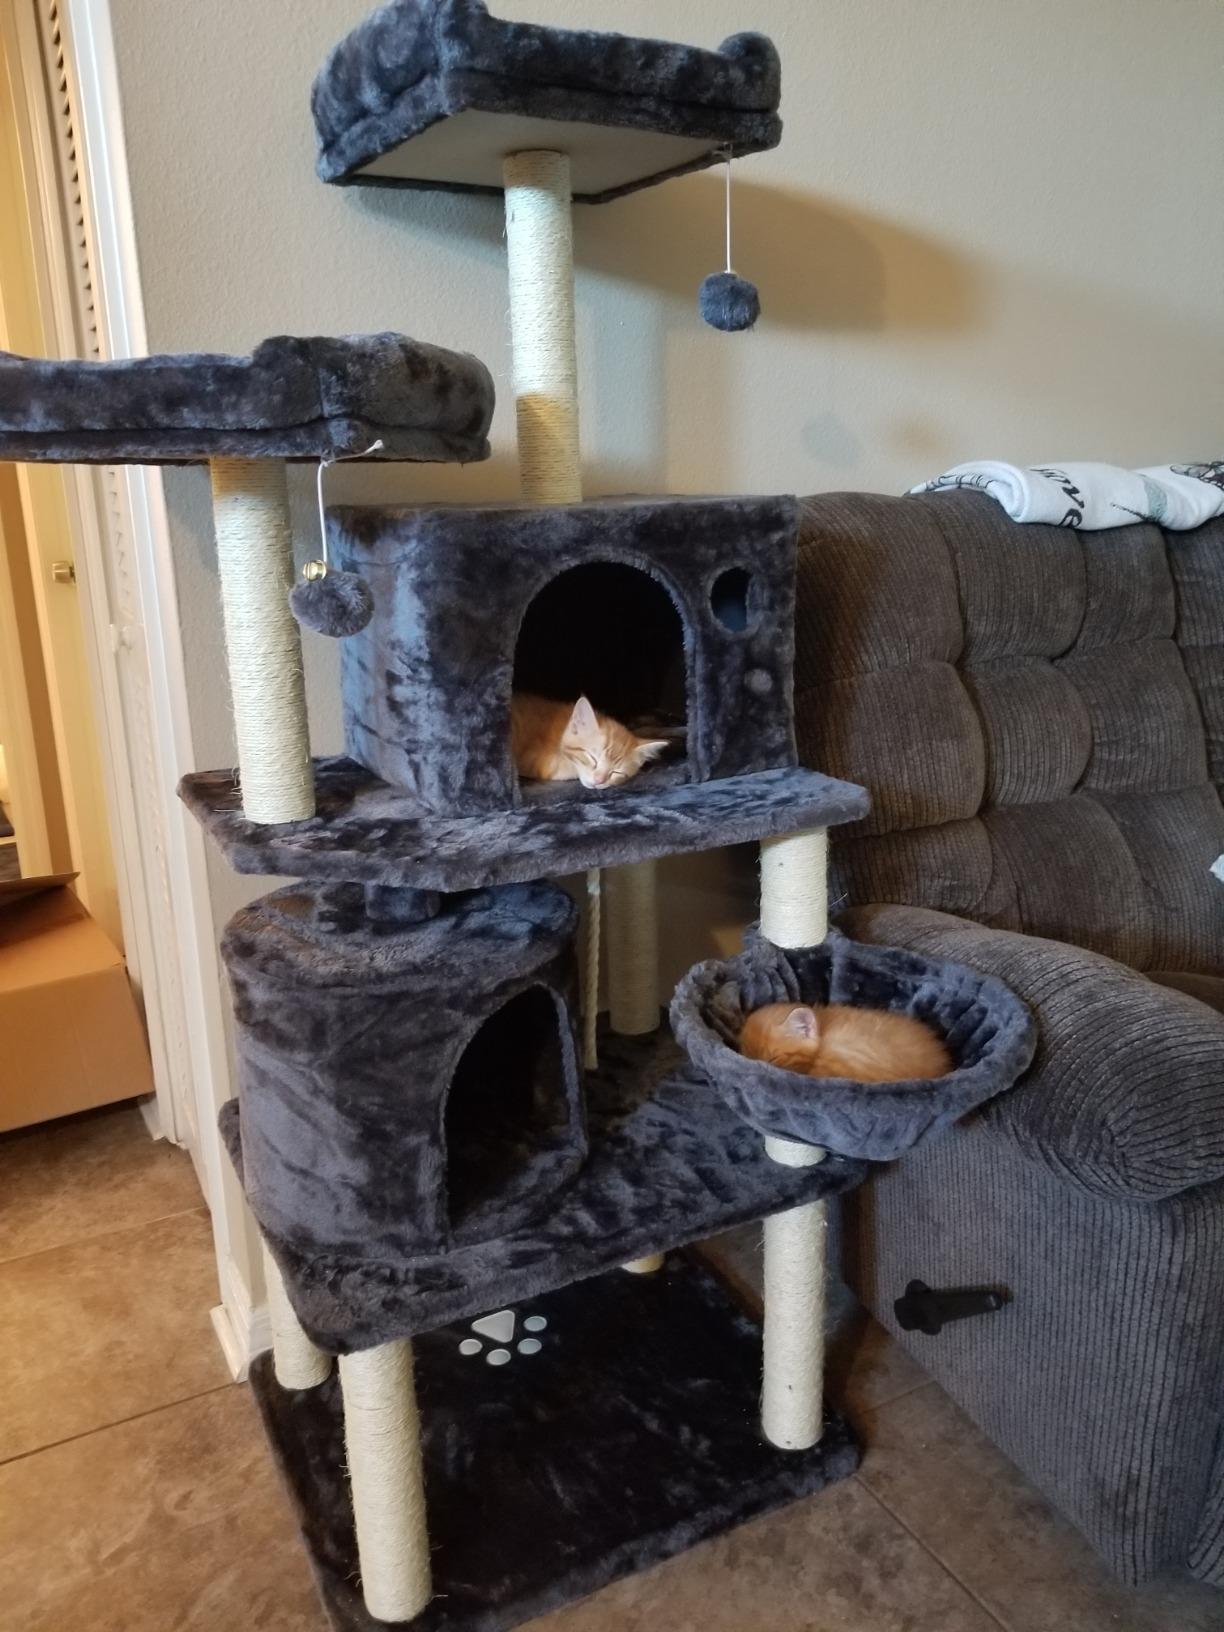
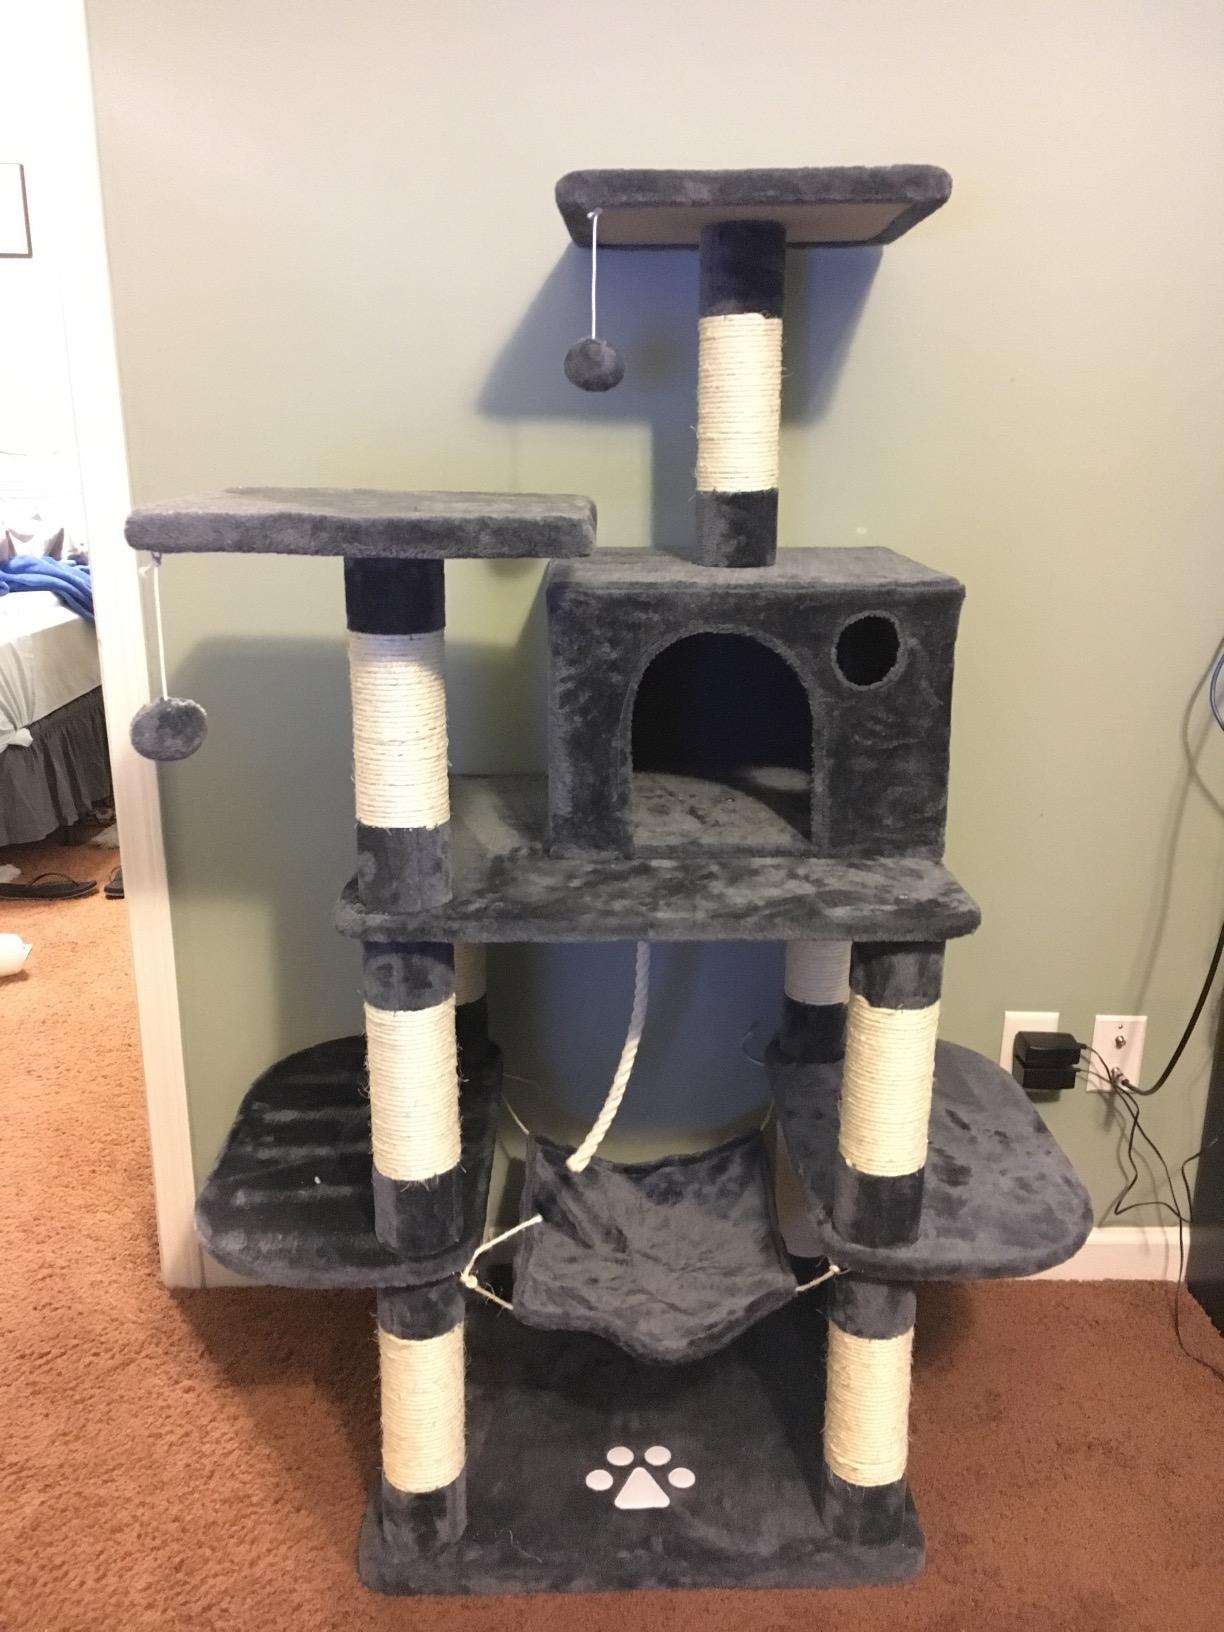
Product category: items_cat tree
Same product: no